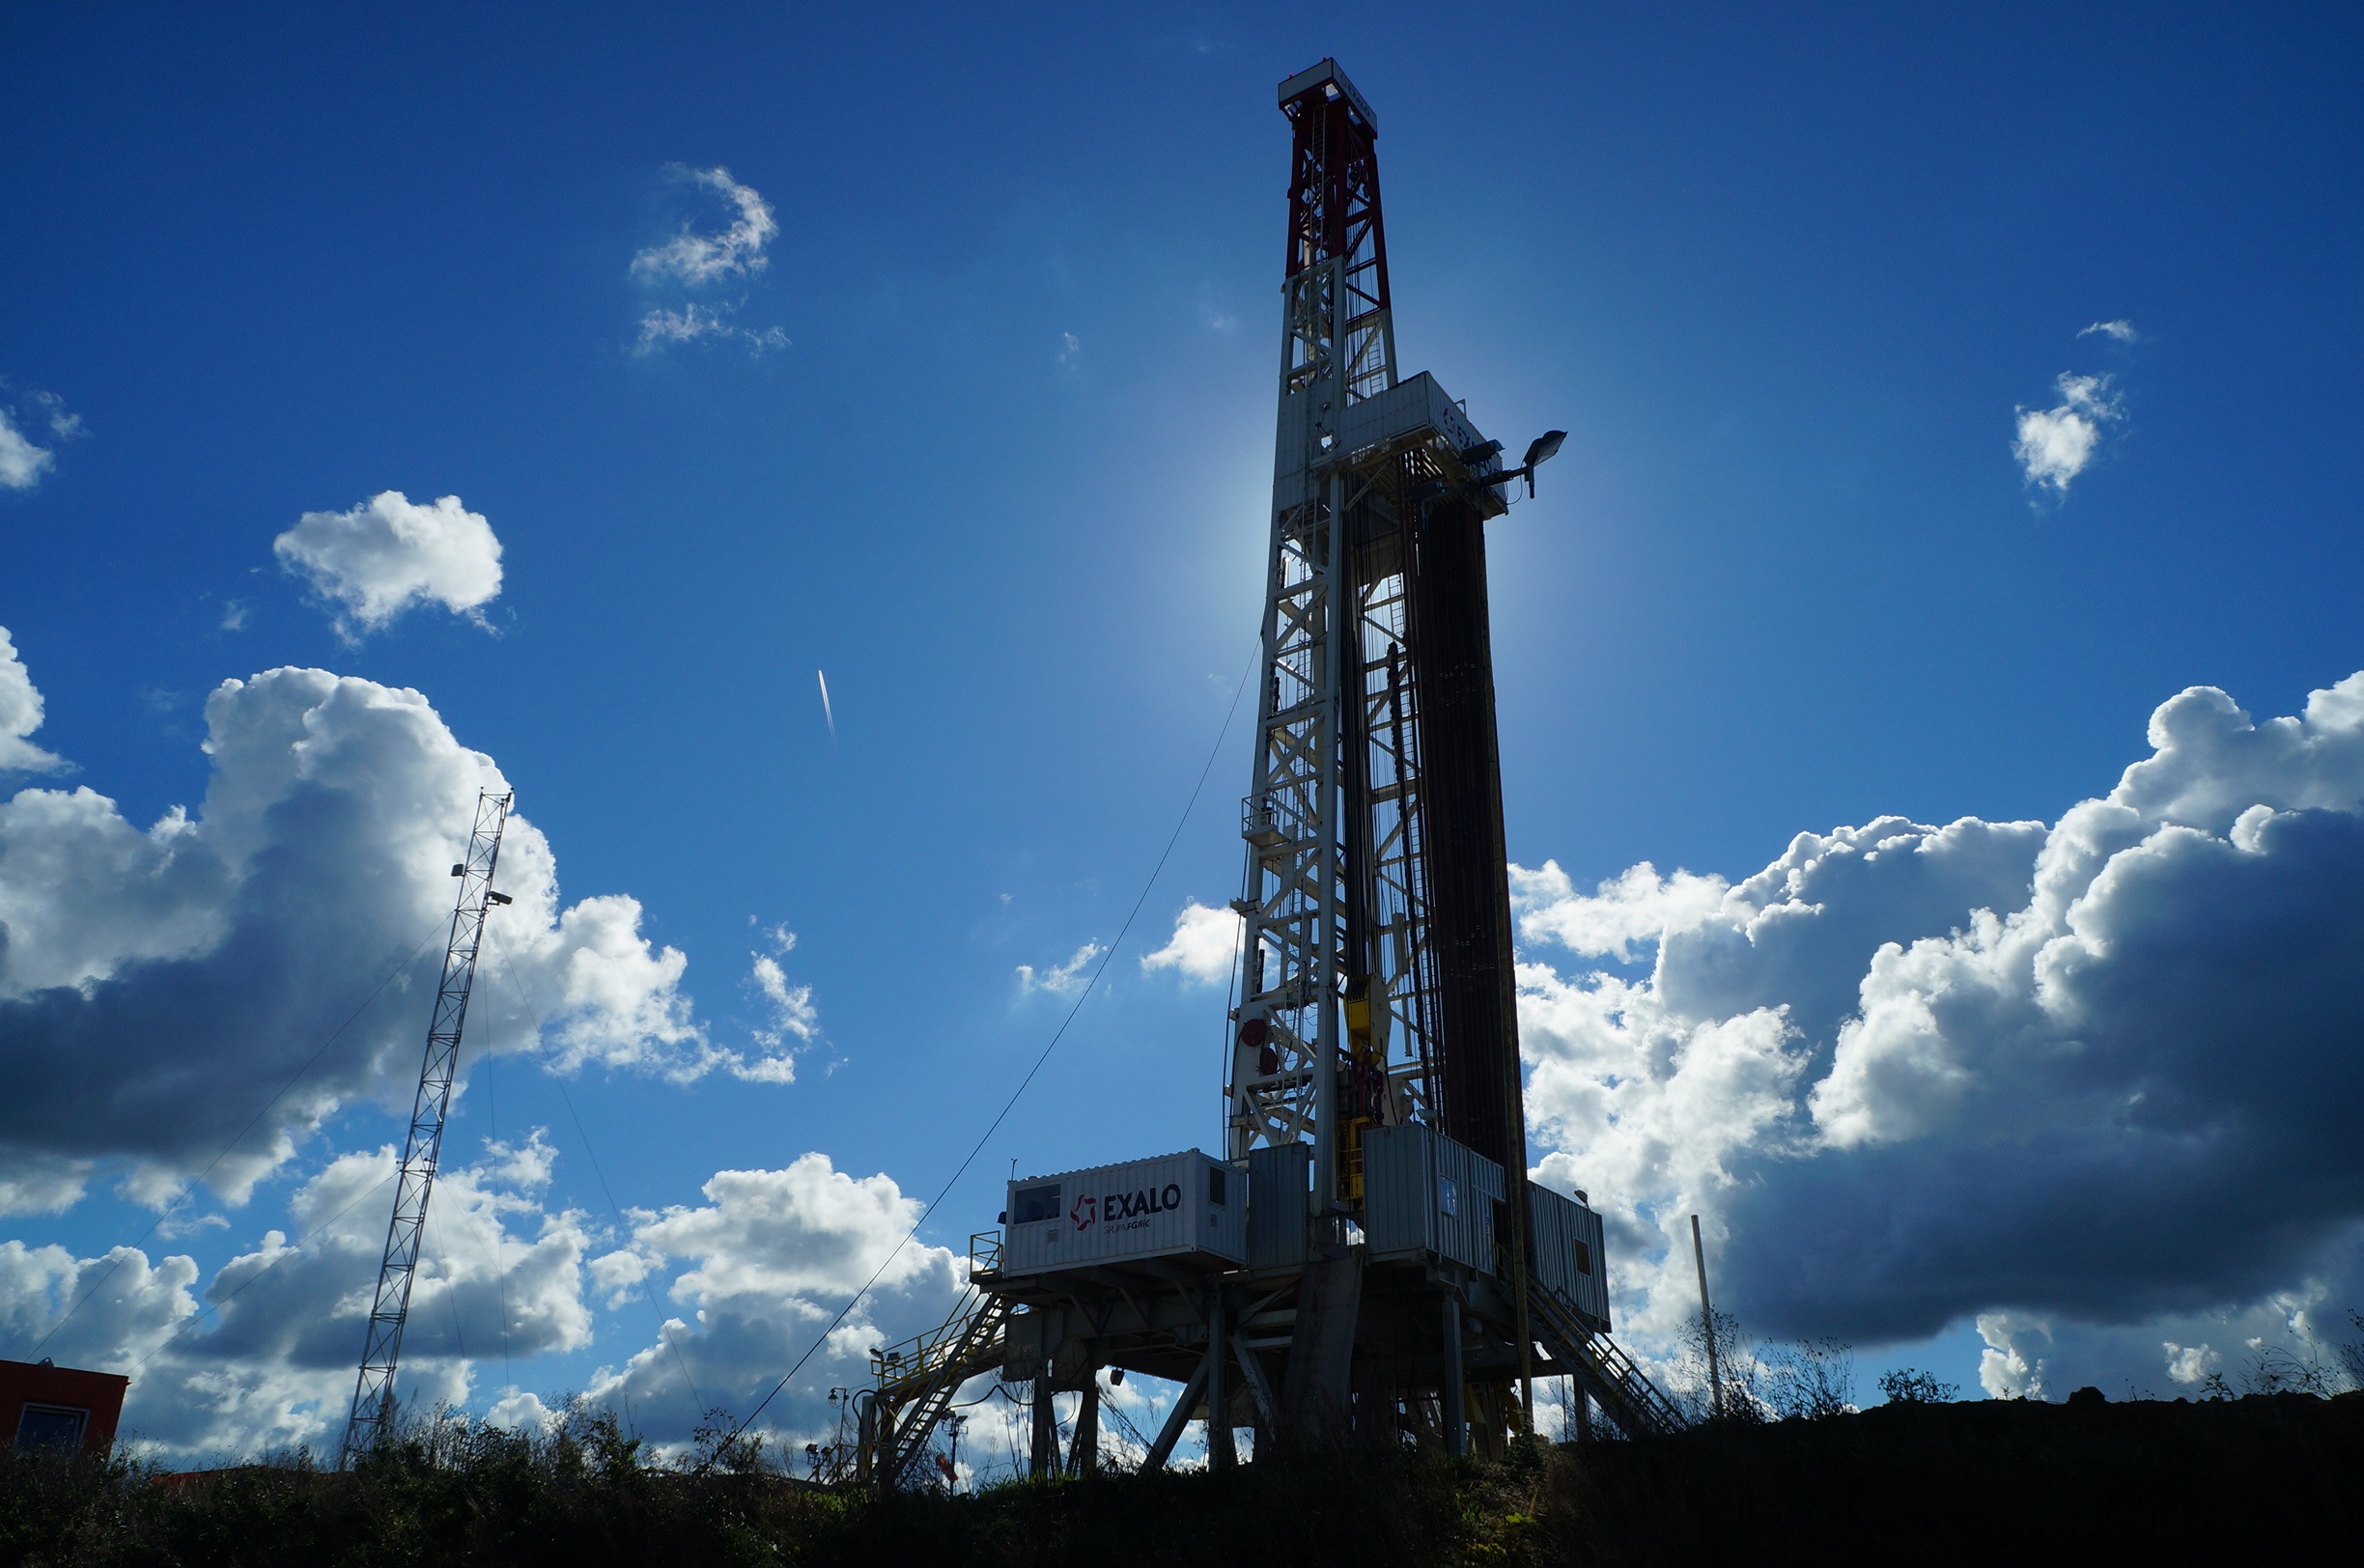
cloud, sky, sunlight, skyscraper, tower, landmark, blue, gas, oil rig, drilling rig, atmosphere of earth